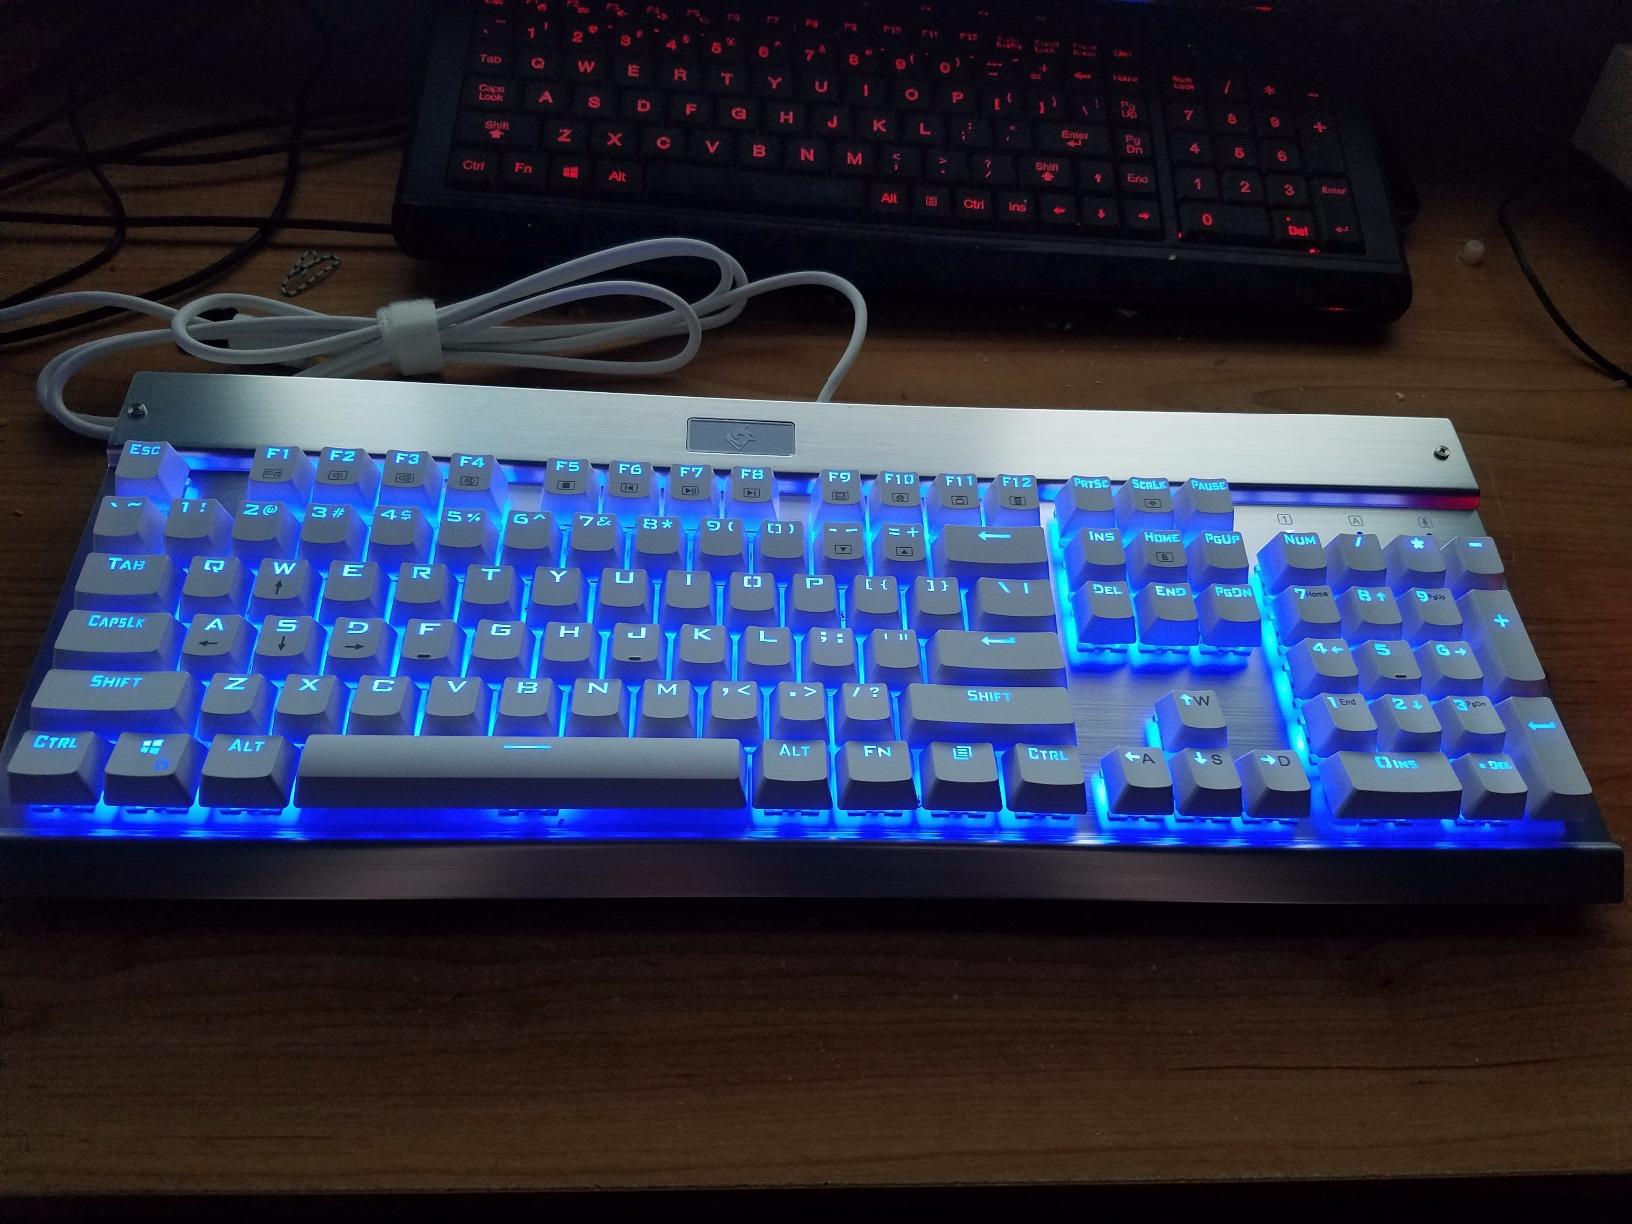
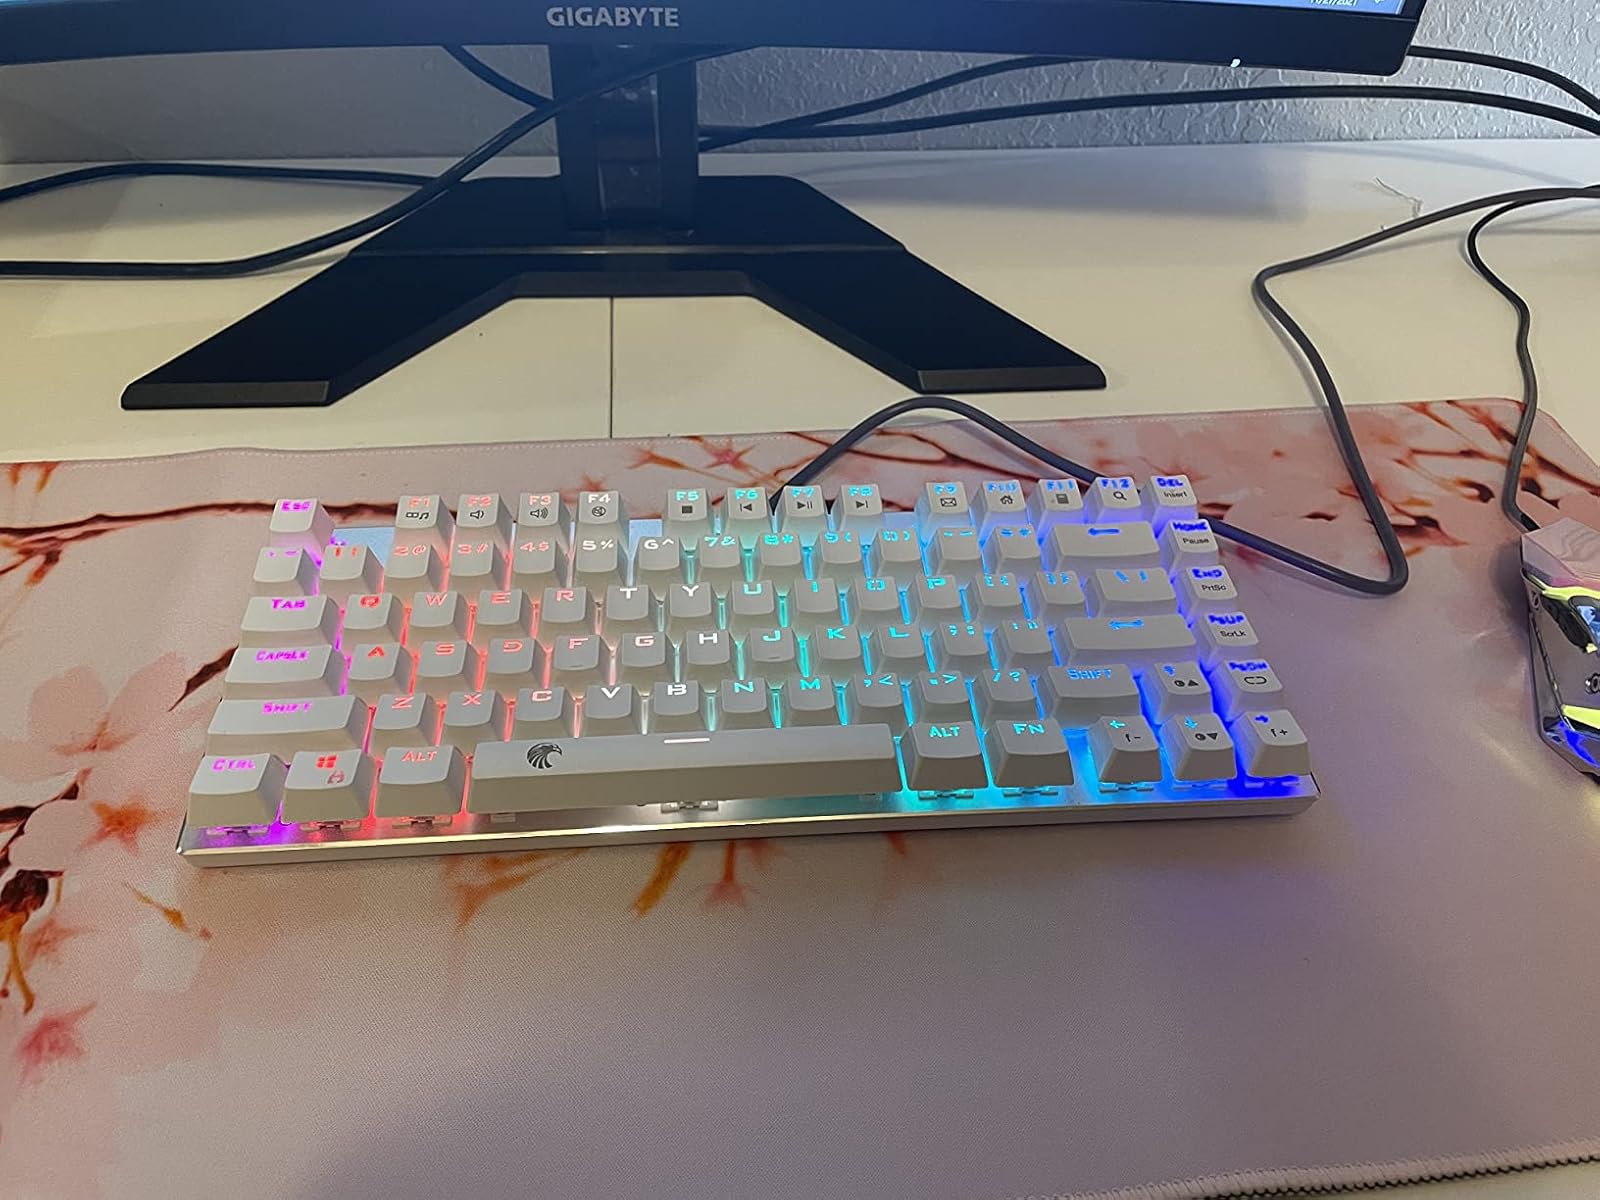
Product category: keyboard
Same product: no